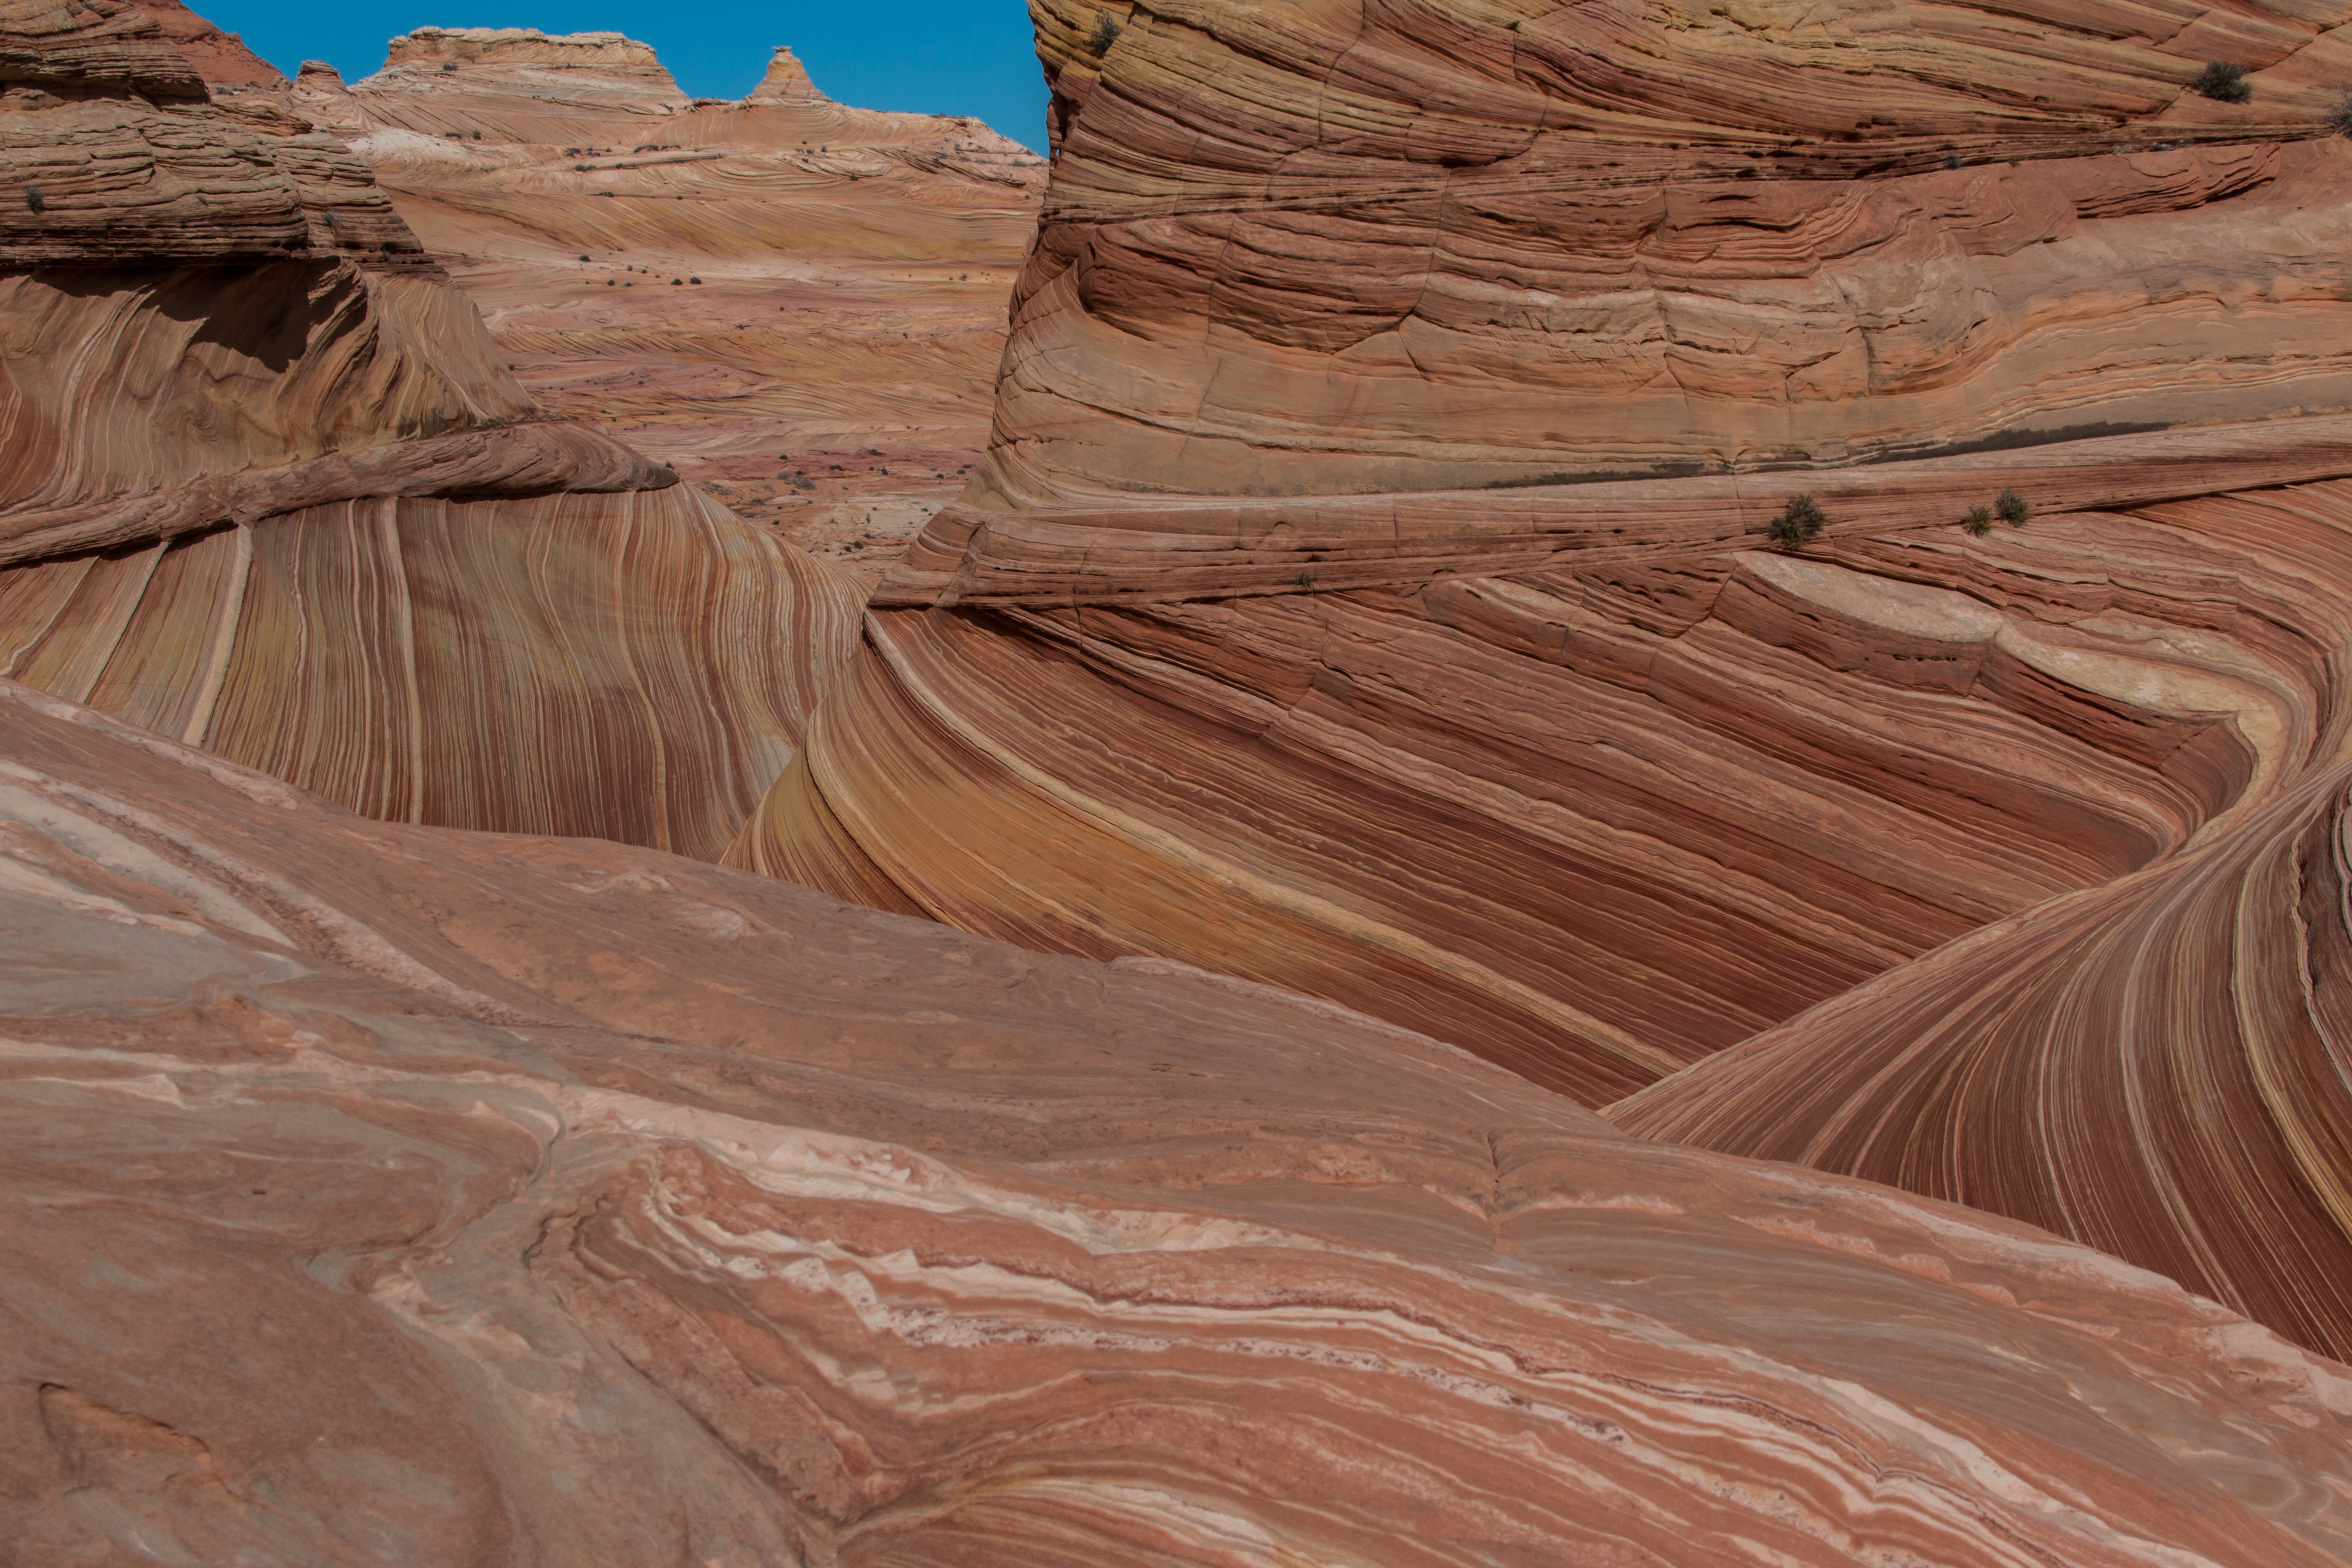
landscape, nature, rock, cloud, sky, wood, arid, desert, sandstone, formation, dry, scenic, canyon, arizona, desert landscape, geology, badlands, geological, southwest, wadi, landform, geographical feature